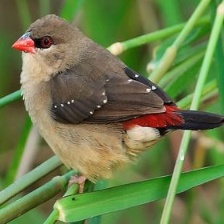
Species: AVADAVAT
Scientific name: AMANDAVA AMANDAVA